Any Given Sunday

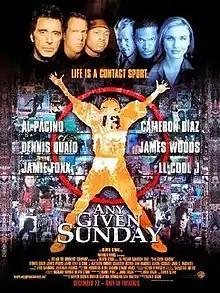
Theatrical release poster

Any Given Sunday is a 1999 American sports drama film directed by Oliver Stone and produced by Clayton Townsend, Dan Halsted, and Lauren Shuler Donner from a screenplay by Stone and John Logan based on a story written by Logan and Daniel Pyne, with Stone and Richard Donner additionally serving as executive producers. The film depicts a fictional professional American football team. The film features an ensemble cast that includes Al Pacino, Cameron Diaz, Dennis Quaid, Jamie Foxx, James Woods, LL Cool J, Ann-Margret, Lauren Holly, Matthew Modine, John C. McGinley, Charlton Heston, Bill Bellamy, Lela Rochon, Aaron Eckhart, Elizabeth Berkley, and NFL players Jim Brown and Lawrence Taylor.